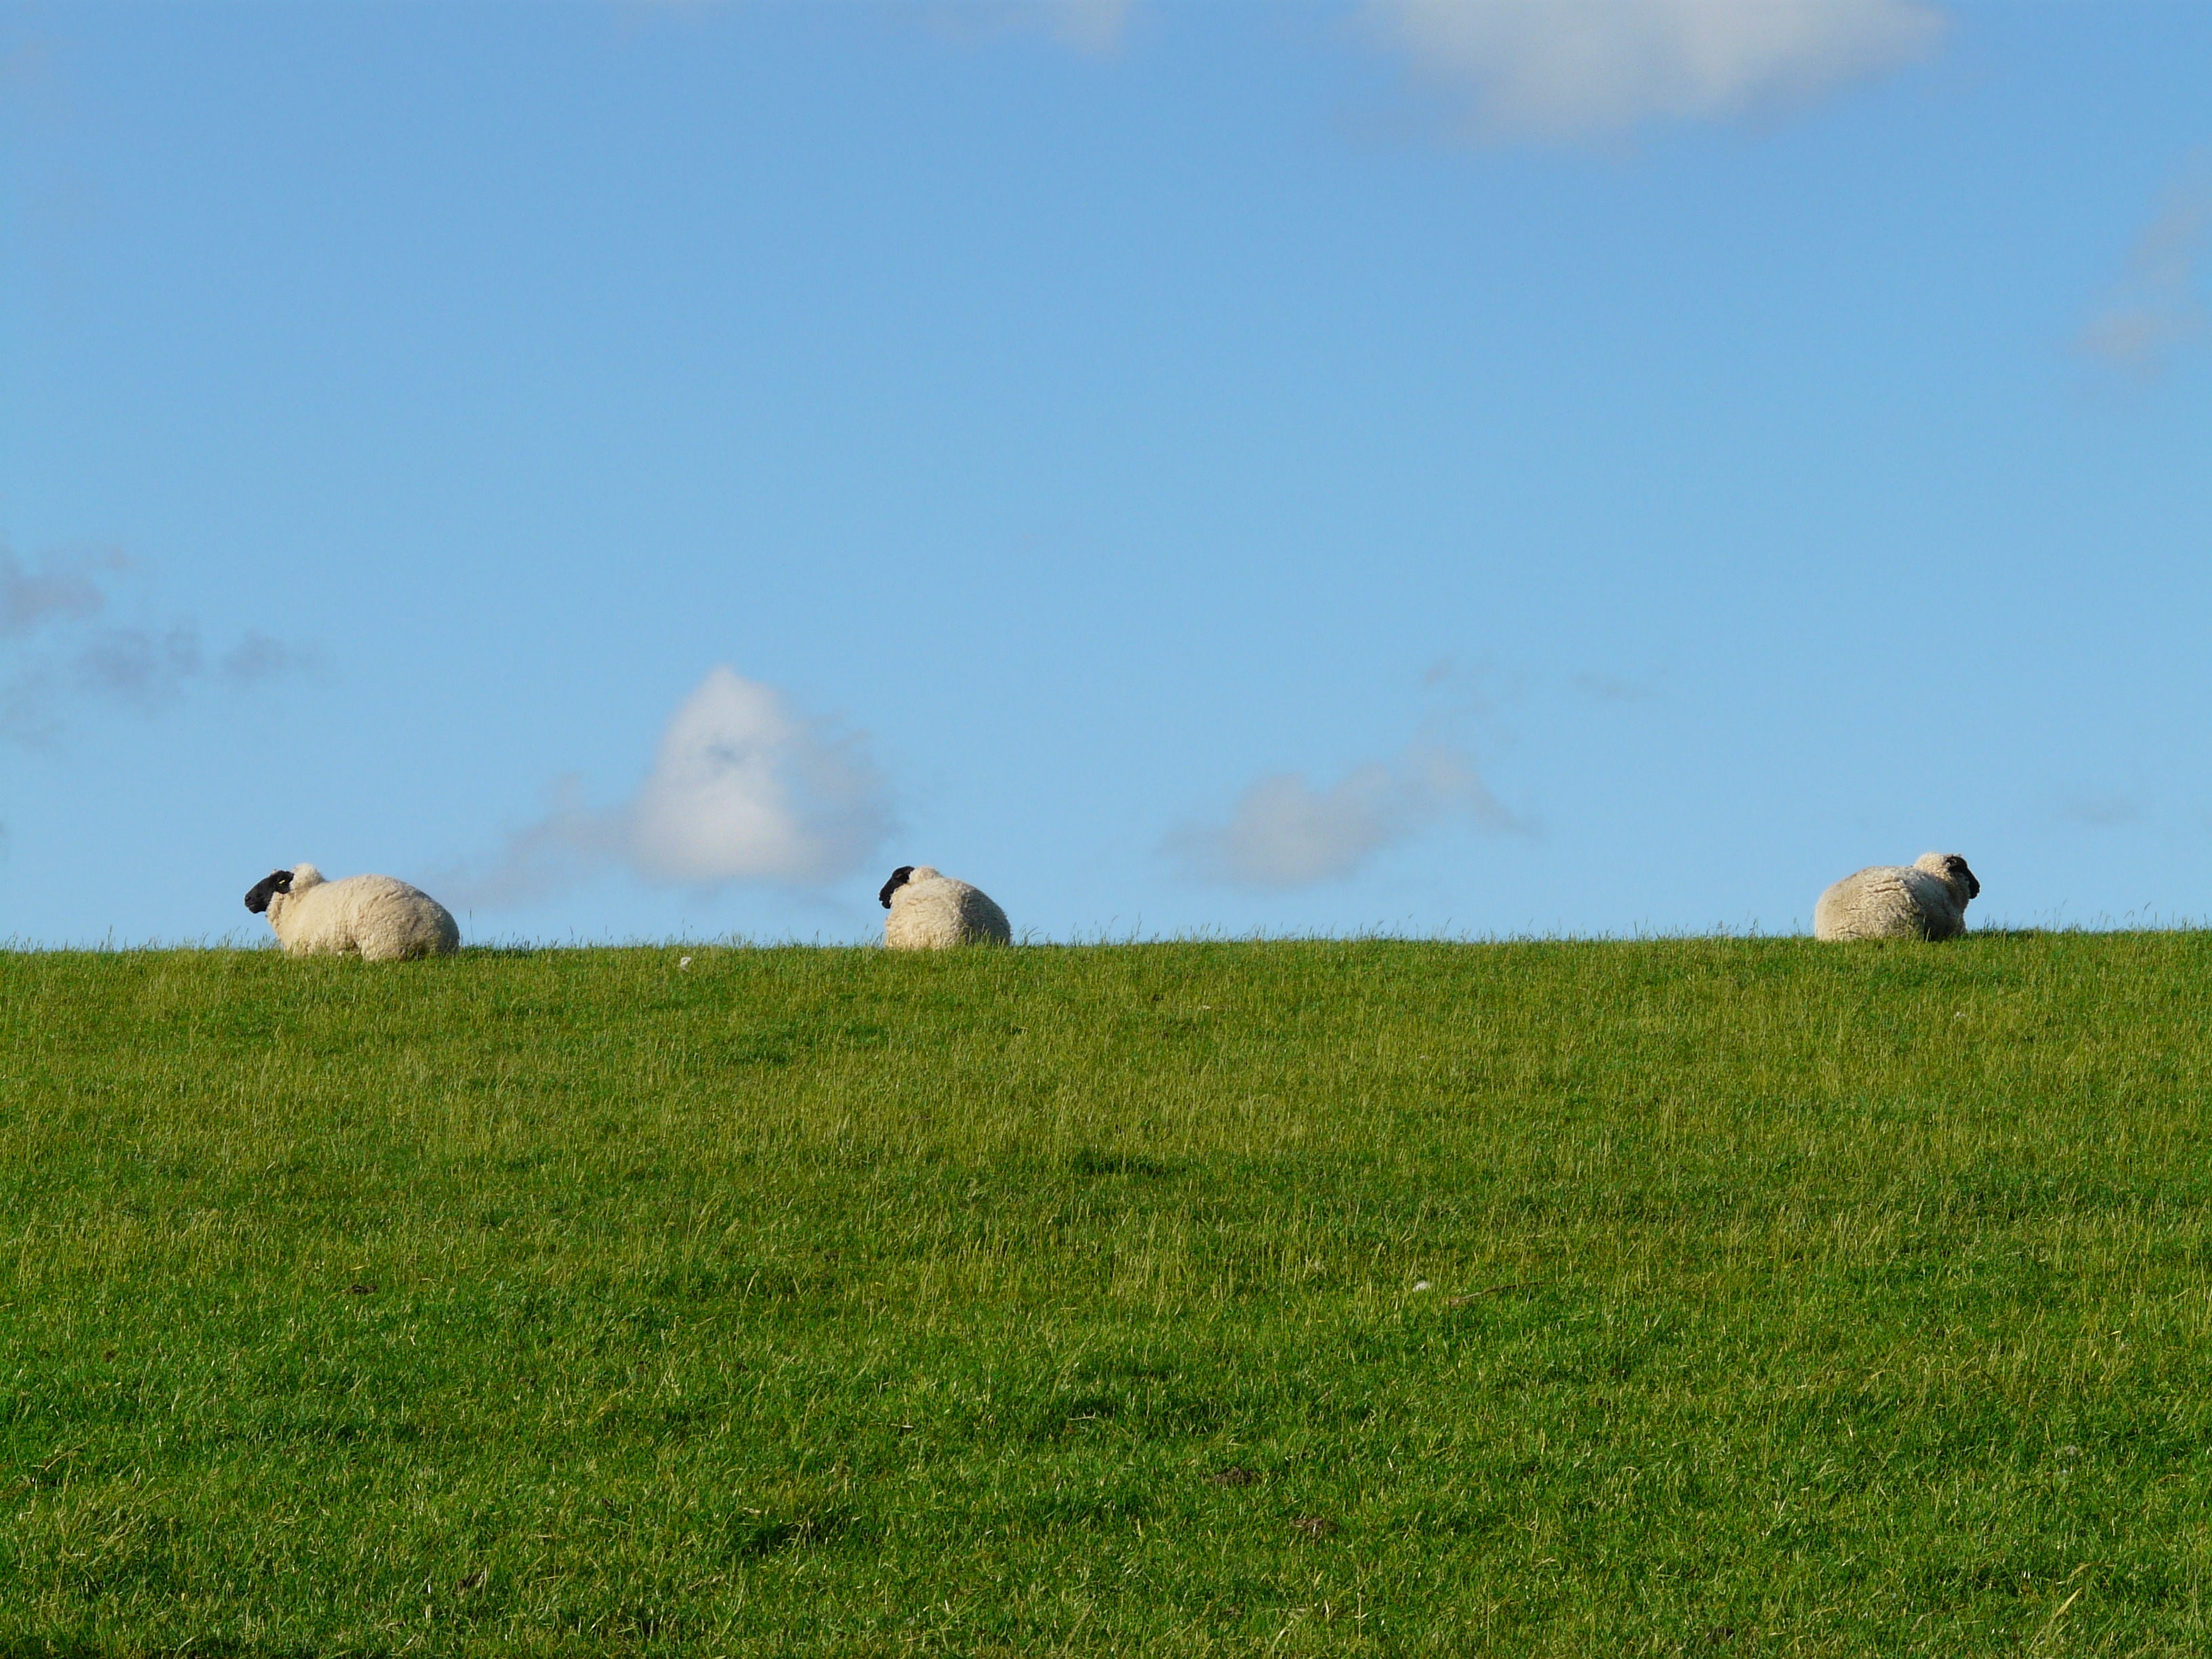
landscape, grass, group, field, farm, meadow, prairie, pasture, grazing, sheep, fresh, rest, agriculture, wool, plain, graze, relaxation, grassland, sheeps, habitat, idyll, north sea, ecosystem, steppe, concerns, rural area, chill out, dike, natural environment, grass family, rh n sheep